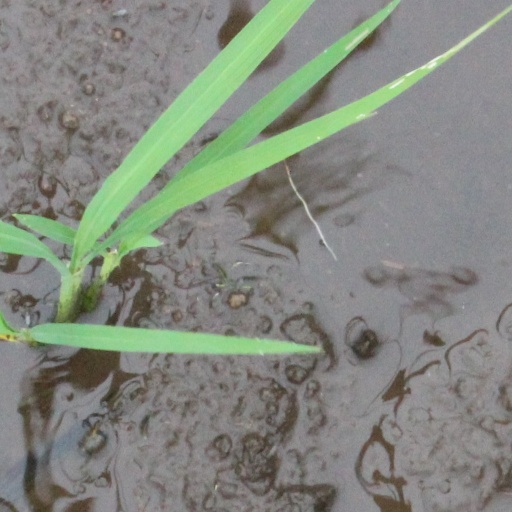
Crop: rice